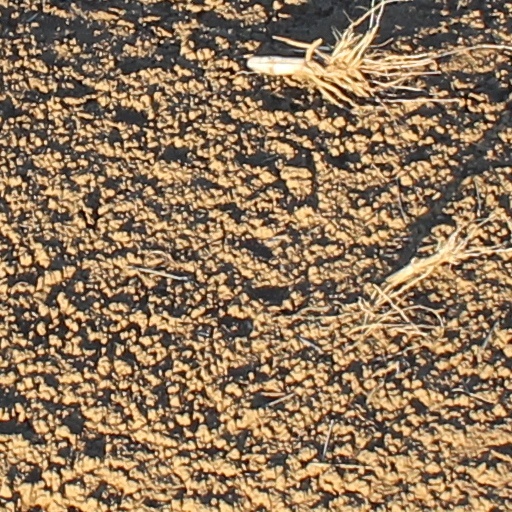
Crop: wheat